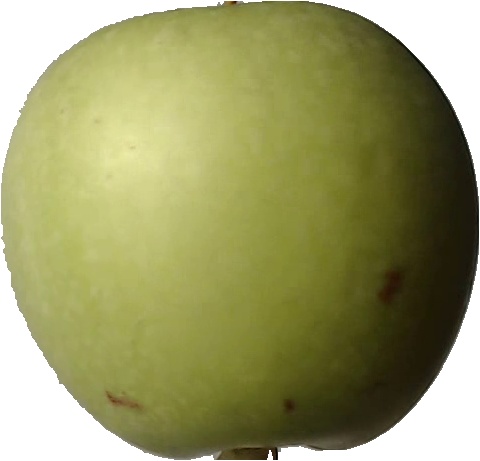
Label: apple_granny_smith_1